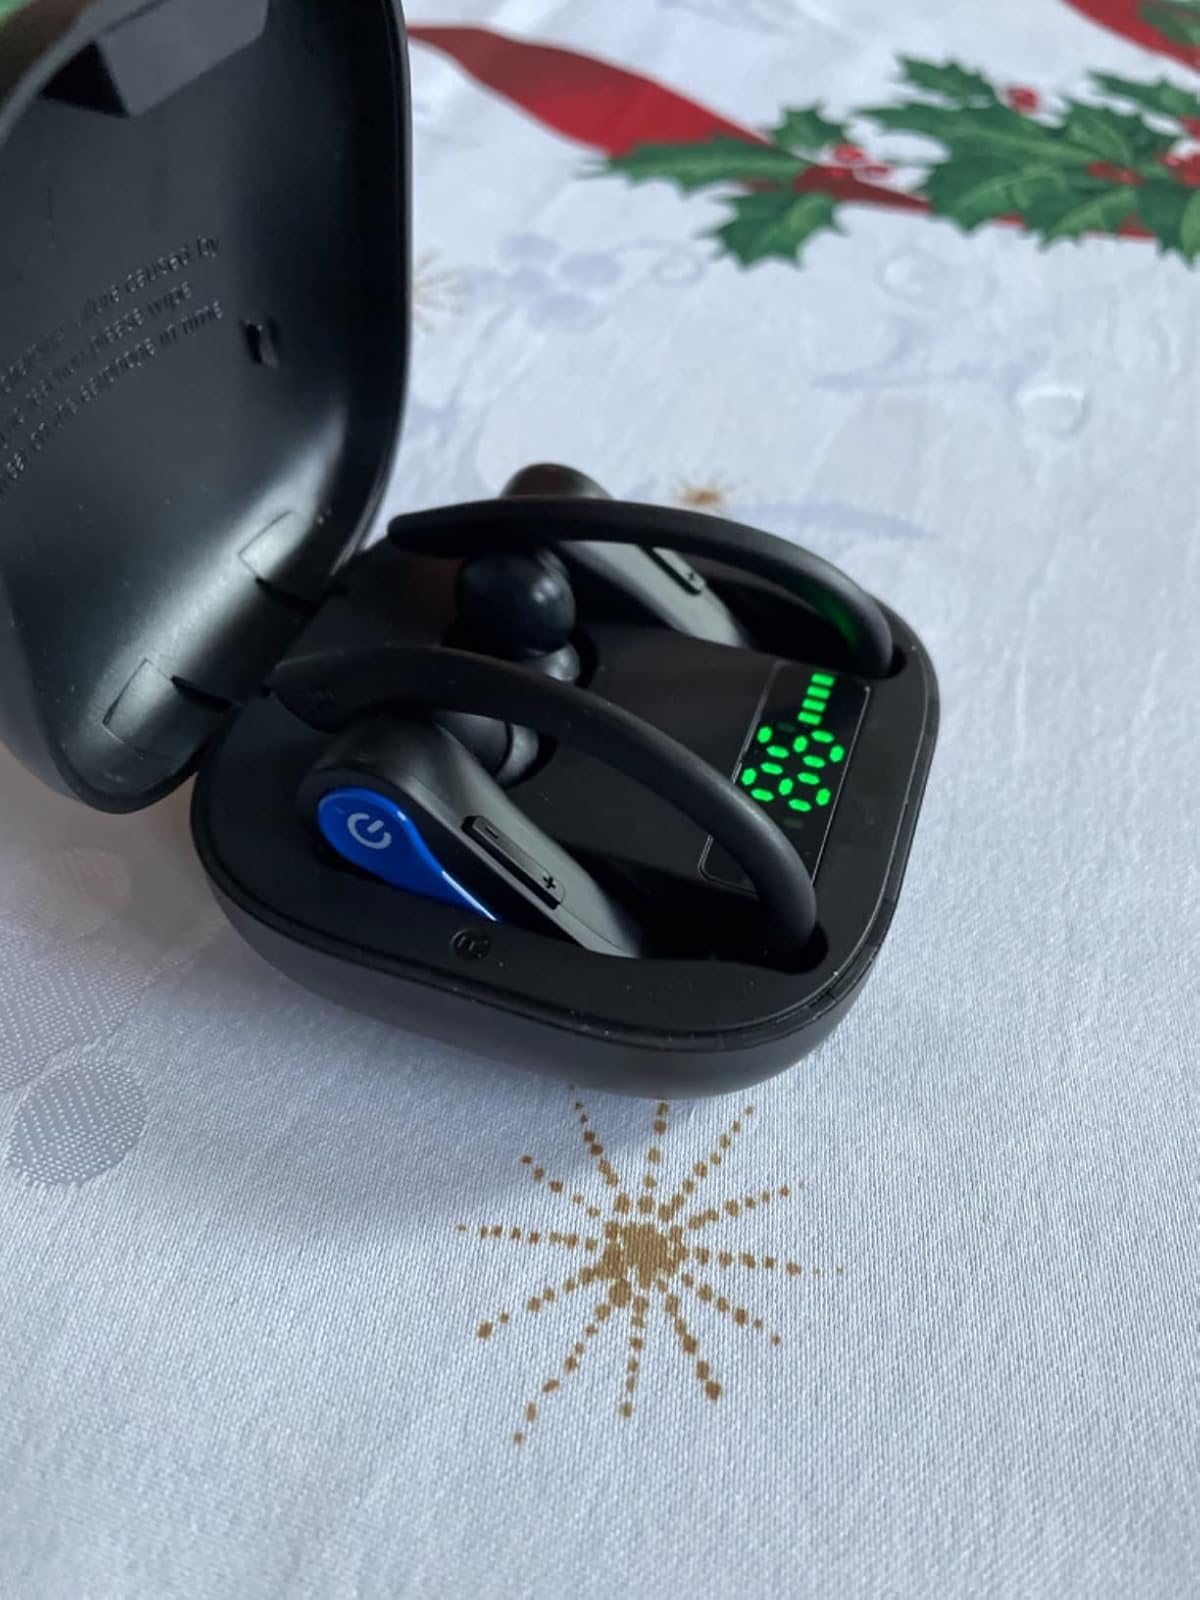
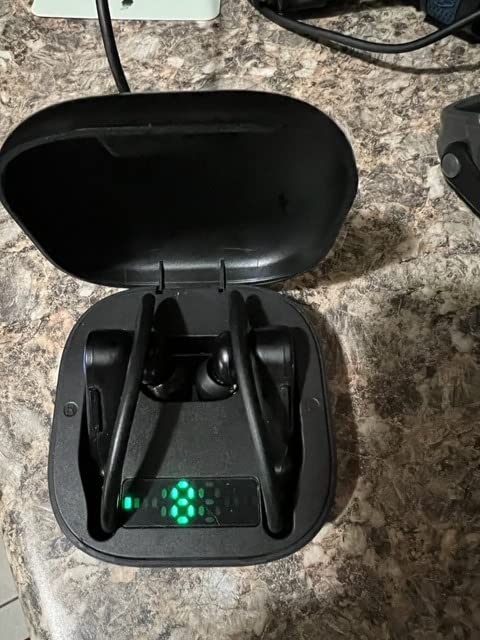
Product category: earbuds
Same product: yes